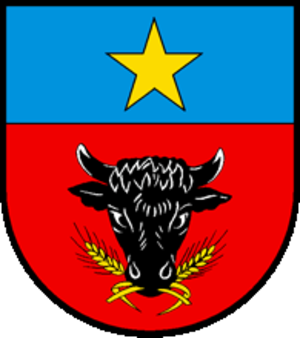
Mörel-Filet est une commune suisse du canton du Valais, située dans le demi-district de Rarogne oriental dont elle est le chef-lieu.